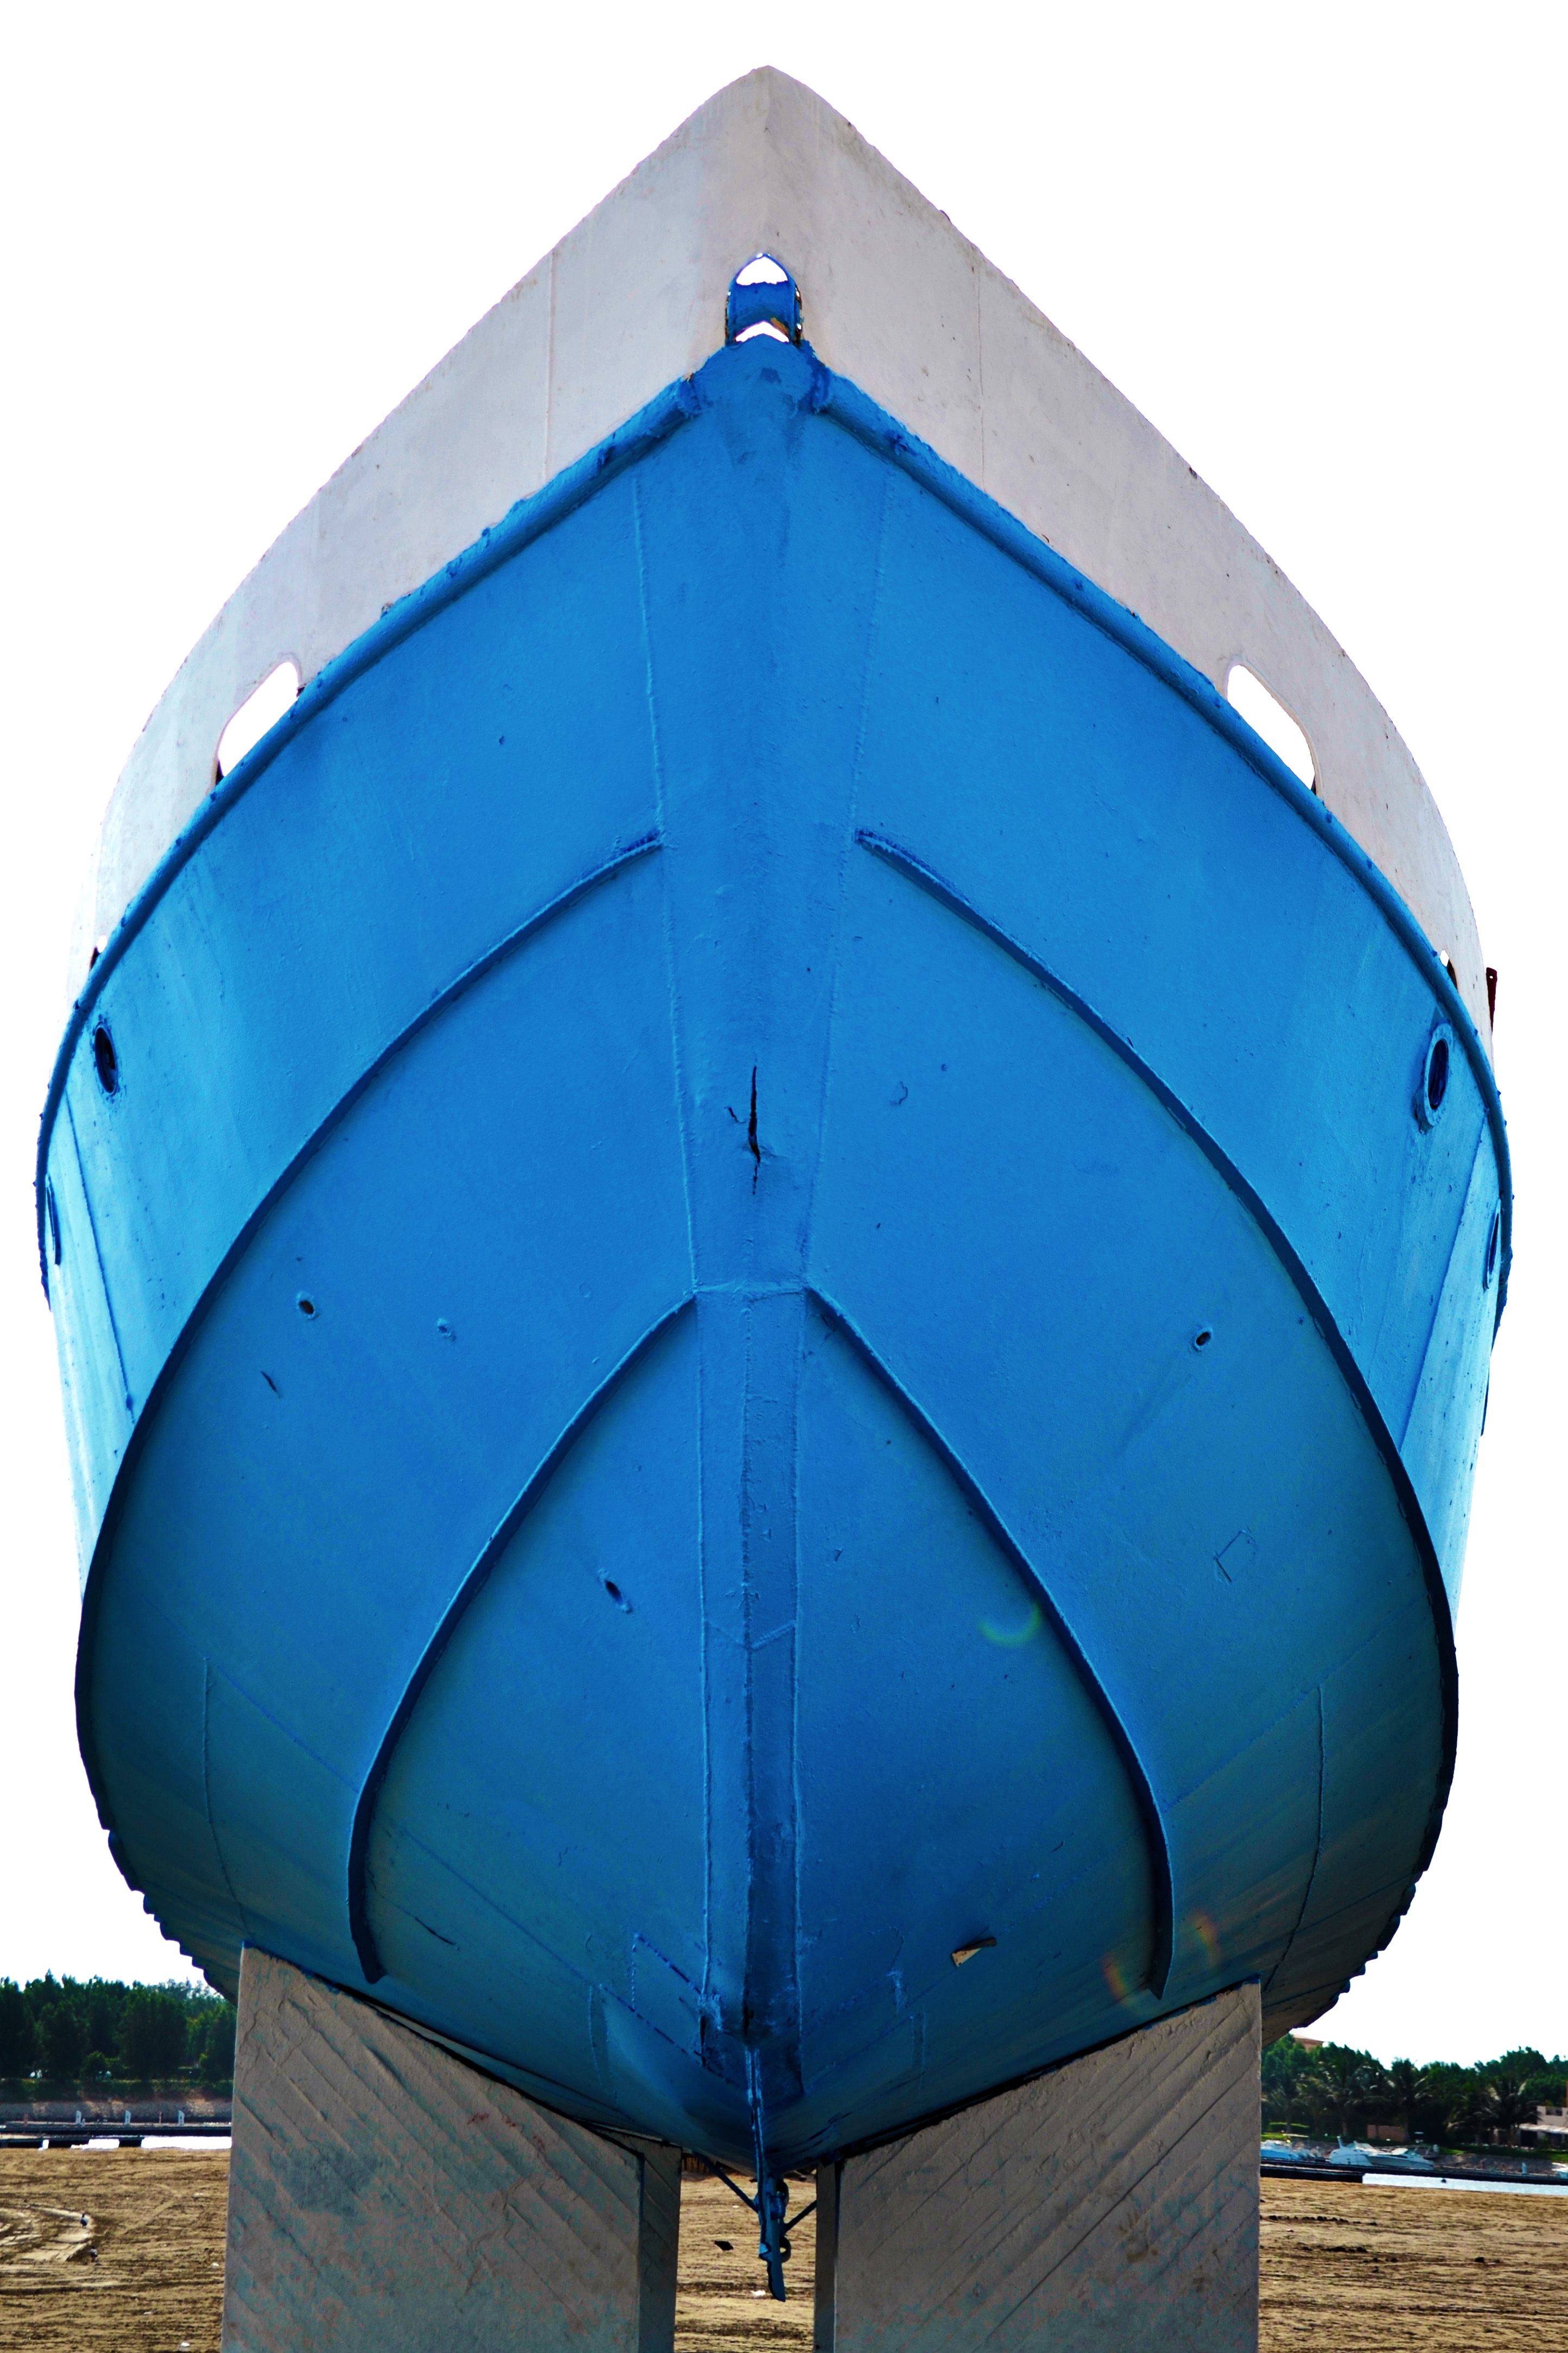
boat, blue, dome, corniche, inflatable, man made object, saudi arabia, jeddah, surfing equipment and supplies, storage tank